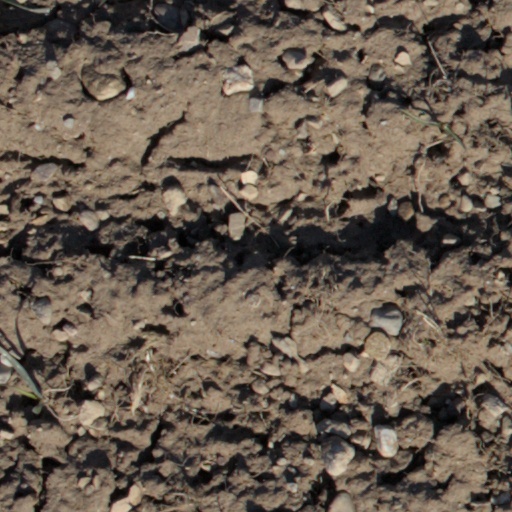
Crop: wheat